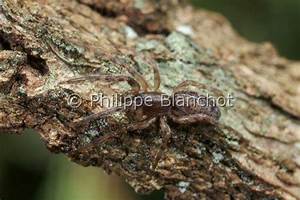
Label: ragno